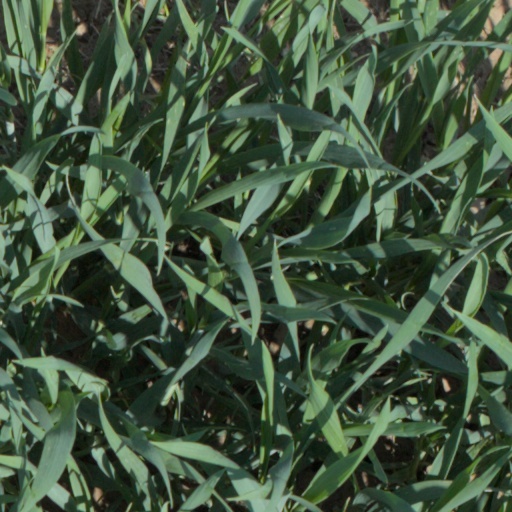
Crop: wheat